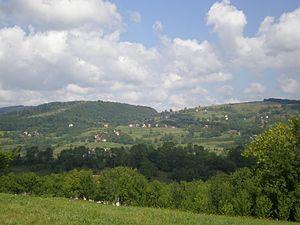
Stupari est un village de Bosnie-Herzégovine. Il est situé dans la municipalité de Mrkonjić Grad et dans la République serbe de Bosnie. Selon les premiers résultats du recensement bosnien de 2013, il compte 322 habitants.